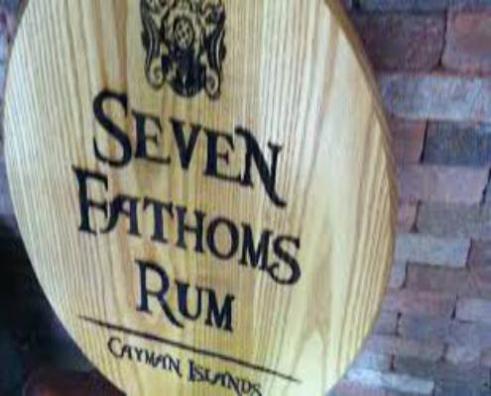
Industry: Clothes